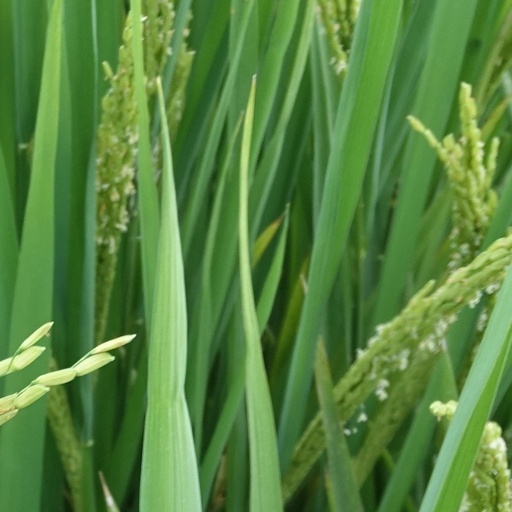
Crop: rice